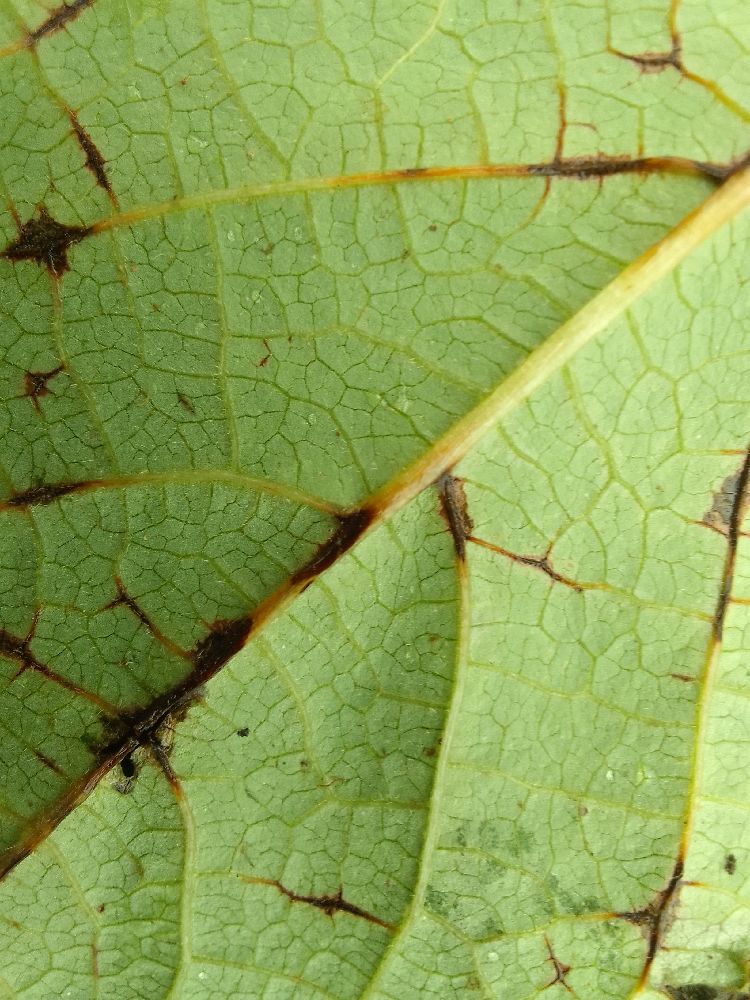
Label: anthracnose